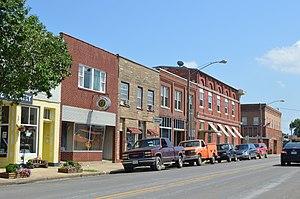
Canton est une ville du comté de Lewis, dans le Missouri, aux États-Unis. Située à l'est du comté, elle est fondée en 1830, baptisée en référence à la ville de Canton dans l'Ohio et incorporée en 1916.